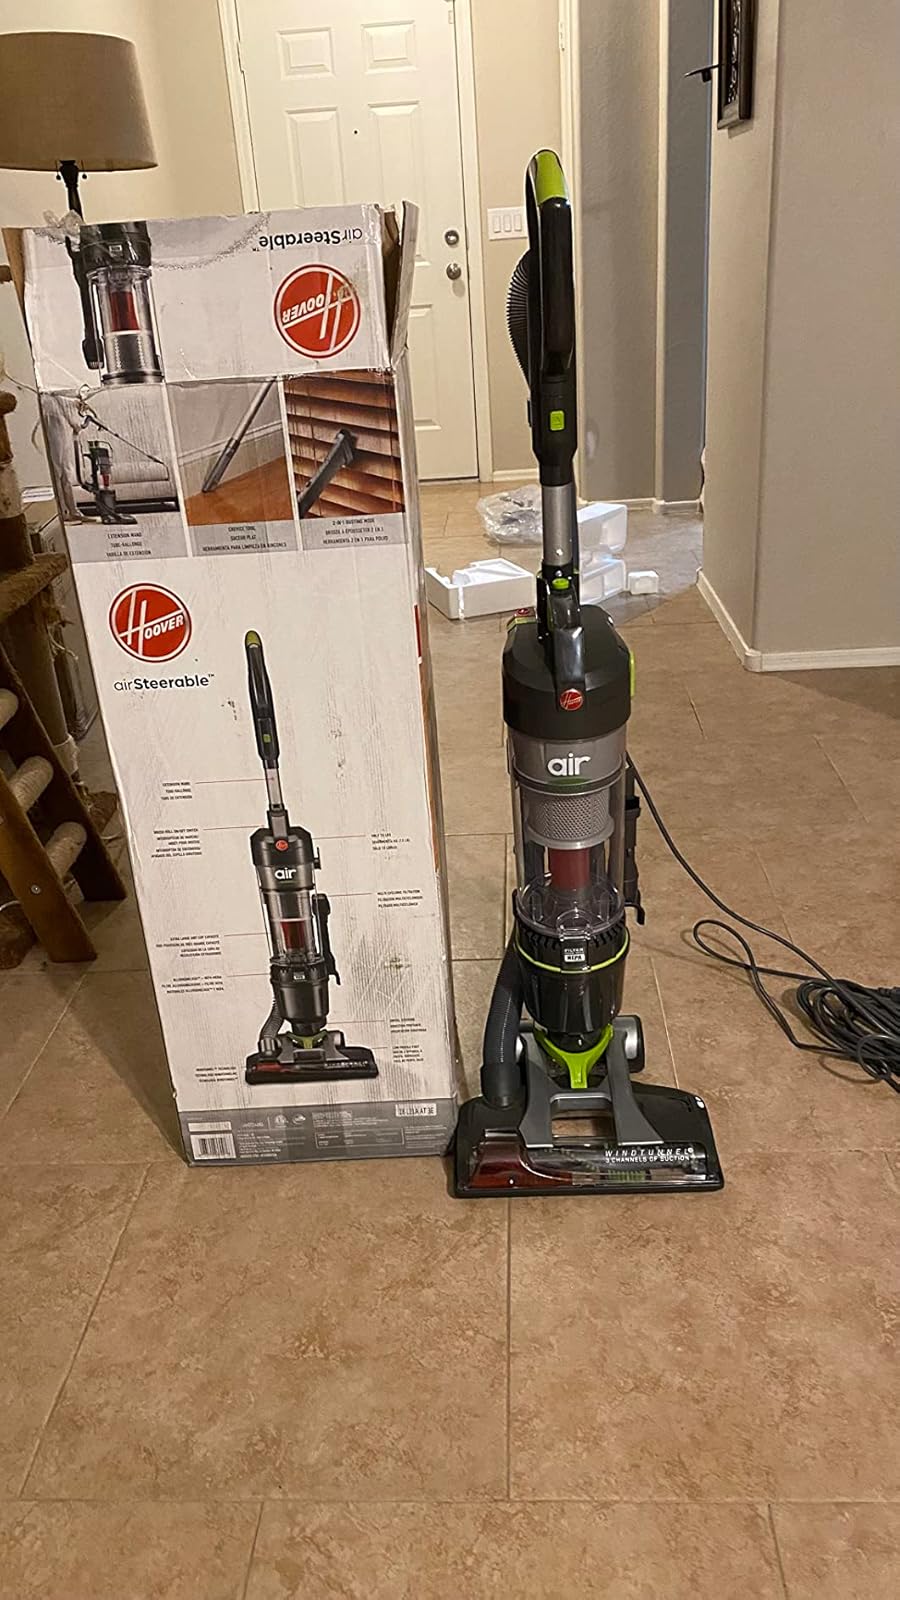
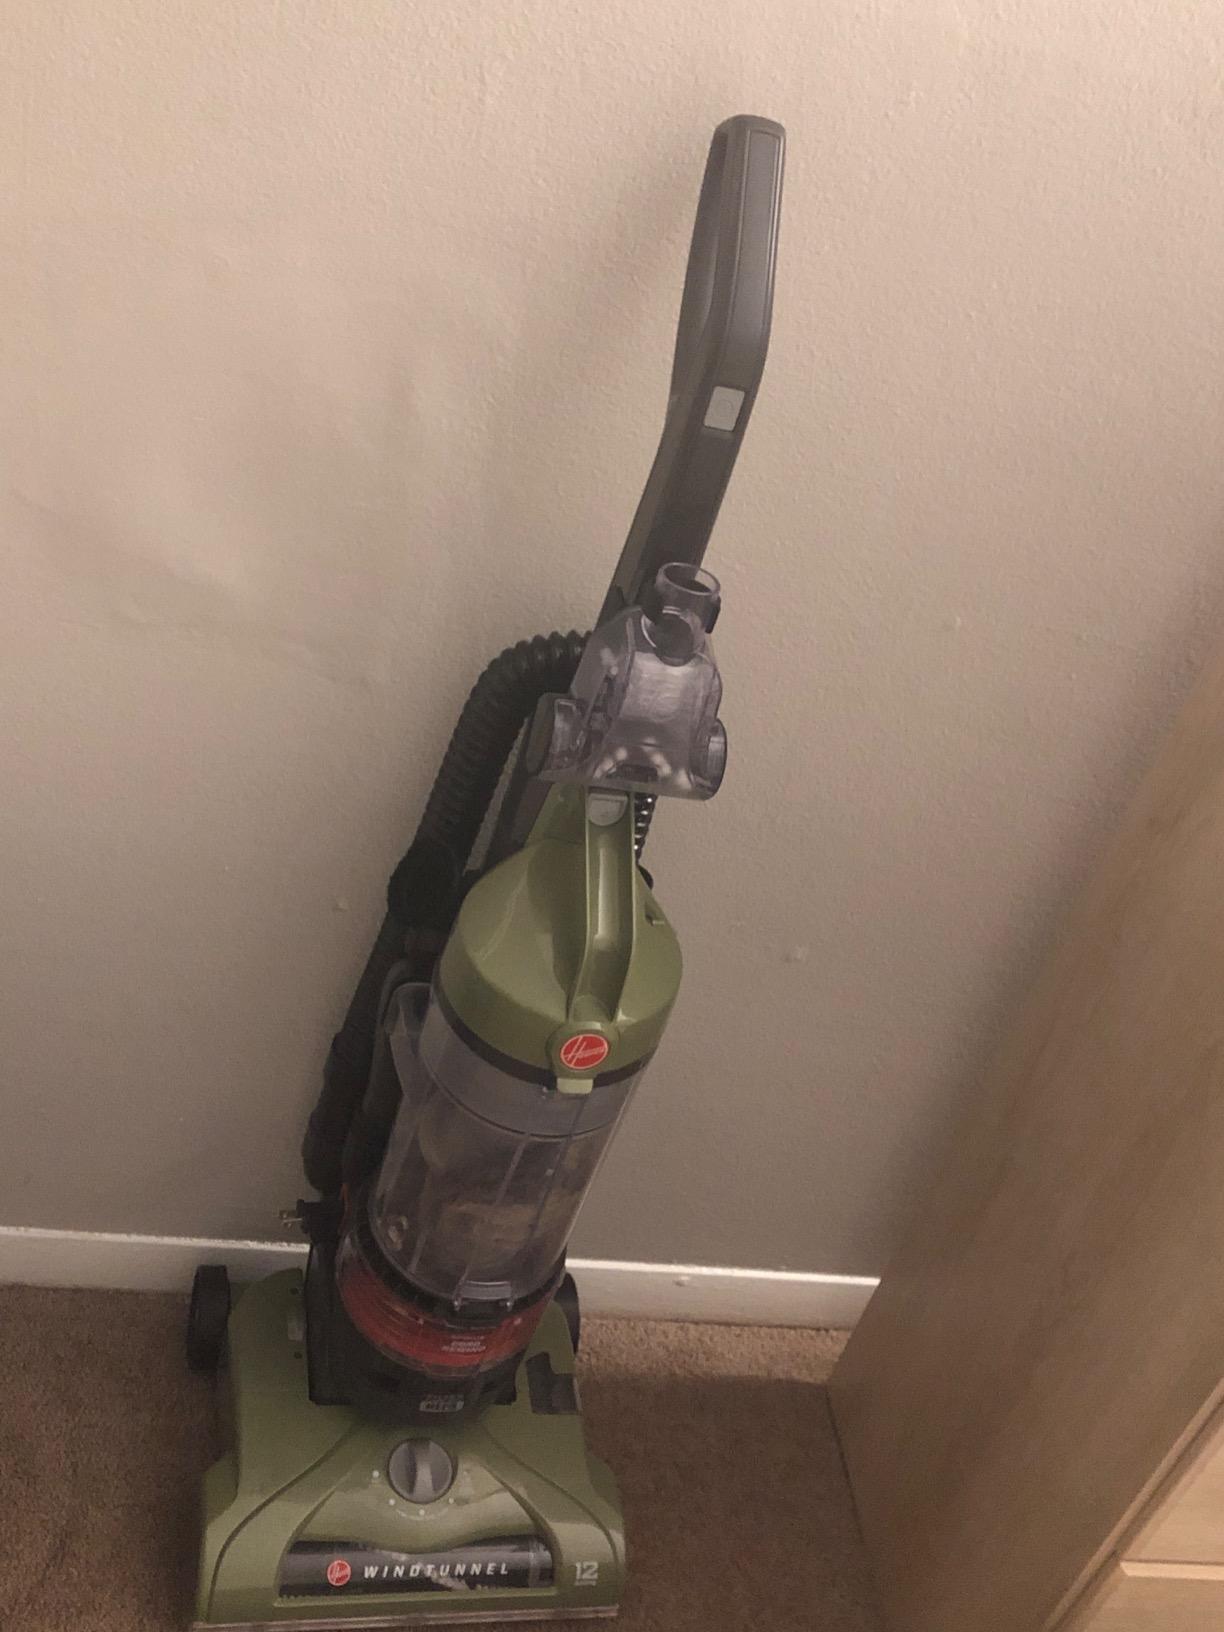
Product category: items_vacuum
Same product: no